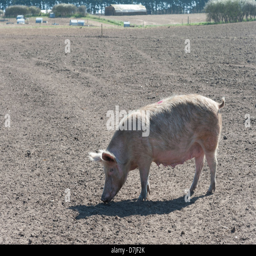
a pig on a farm